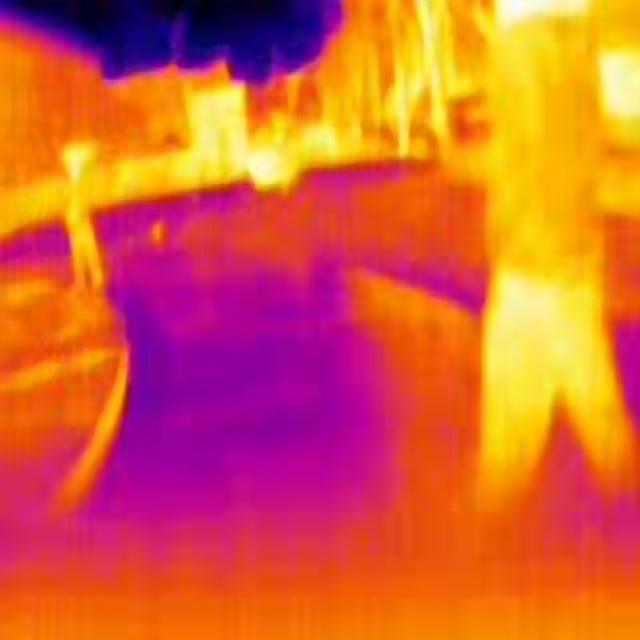
Detected objects:
label: person
label: person